Southern tamandua

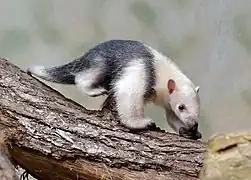
A cub in the Frankfurt Zoo

The tamandua is mainly nocturnal but is occasionally active during the day. The animals nest in hollow tree trunks or in the burrows of other animals, such as armadillos. They are solitary, occupying home ranges that average from , depending on the local environment.